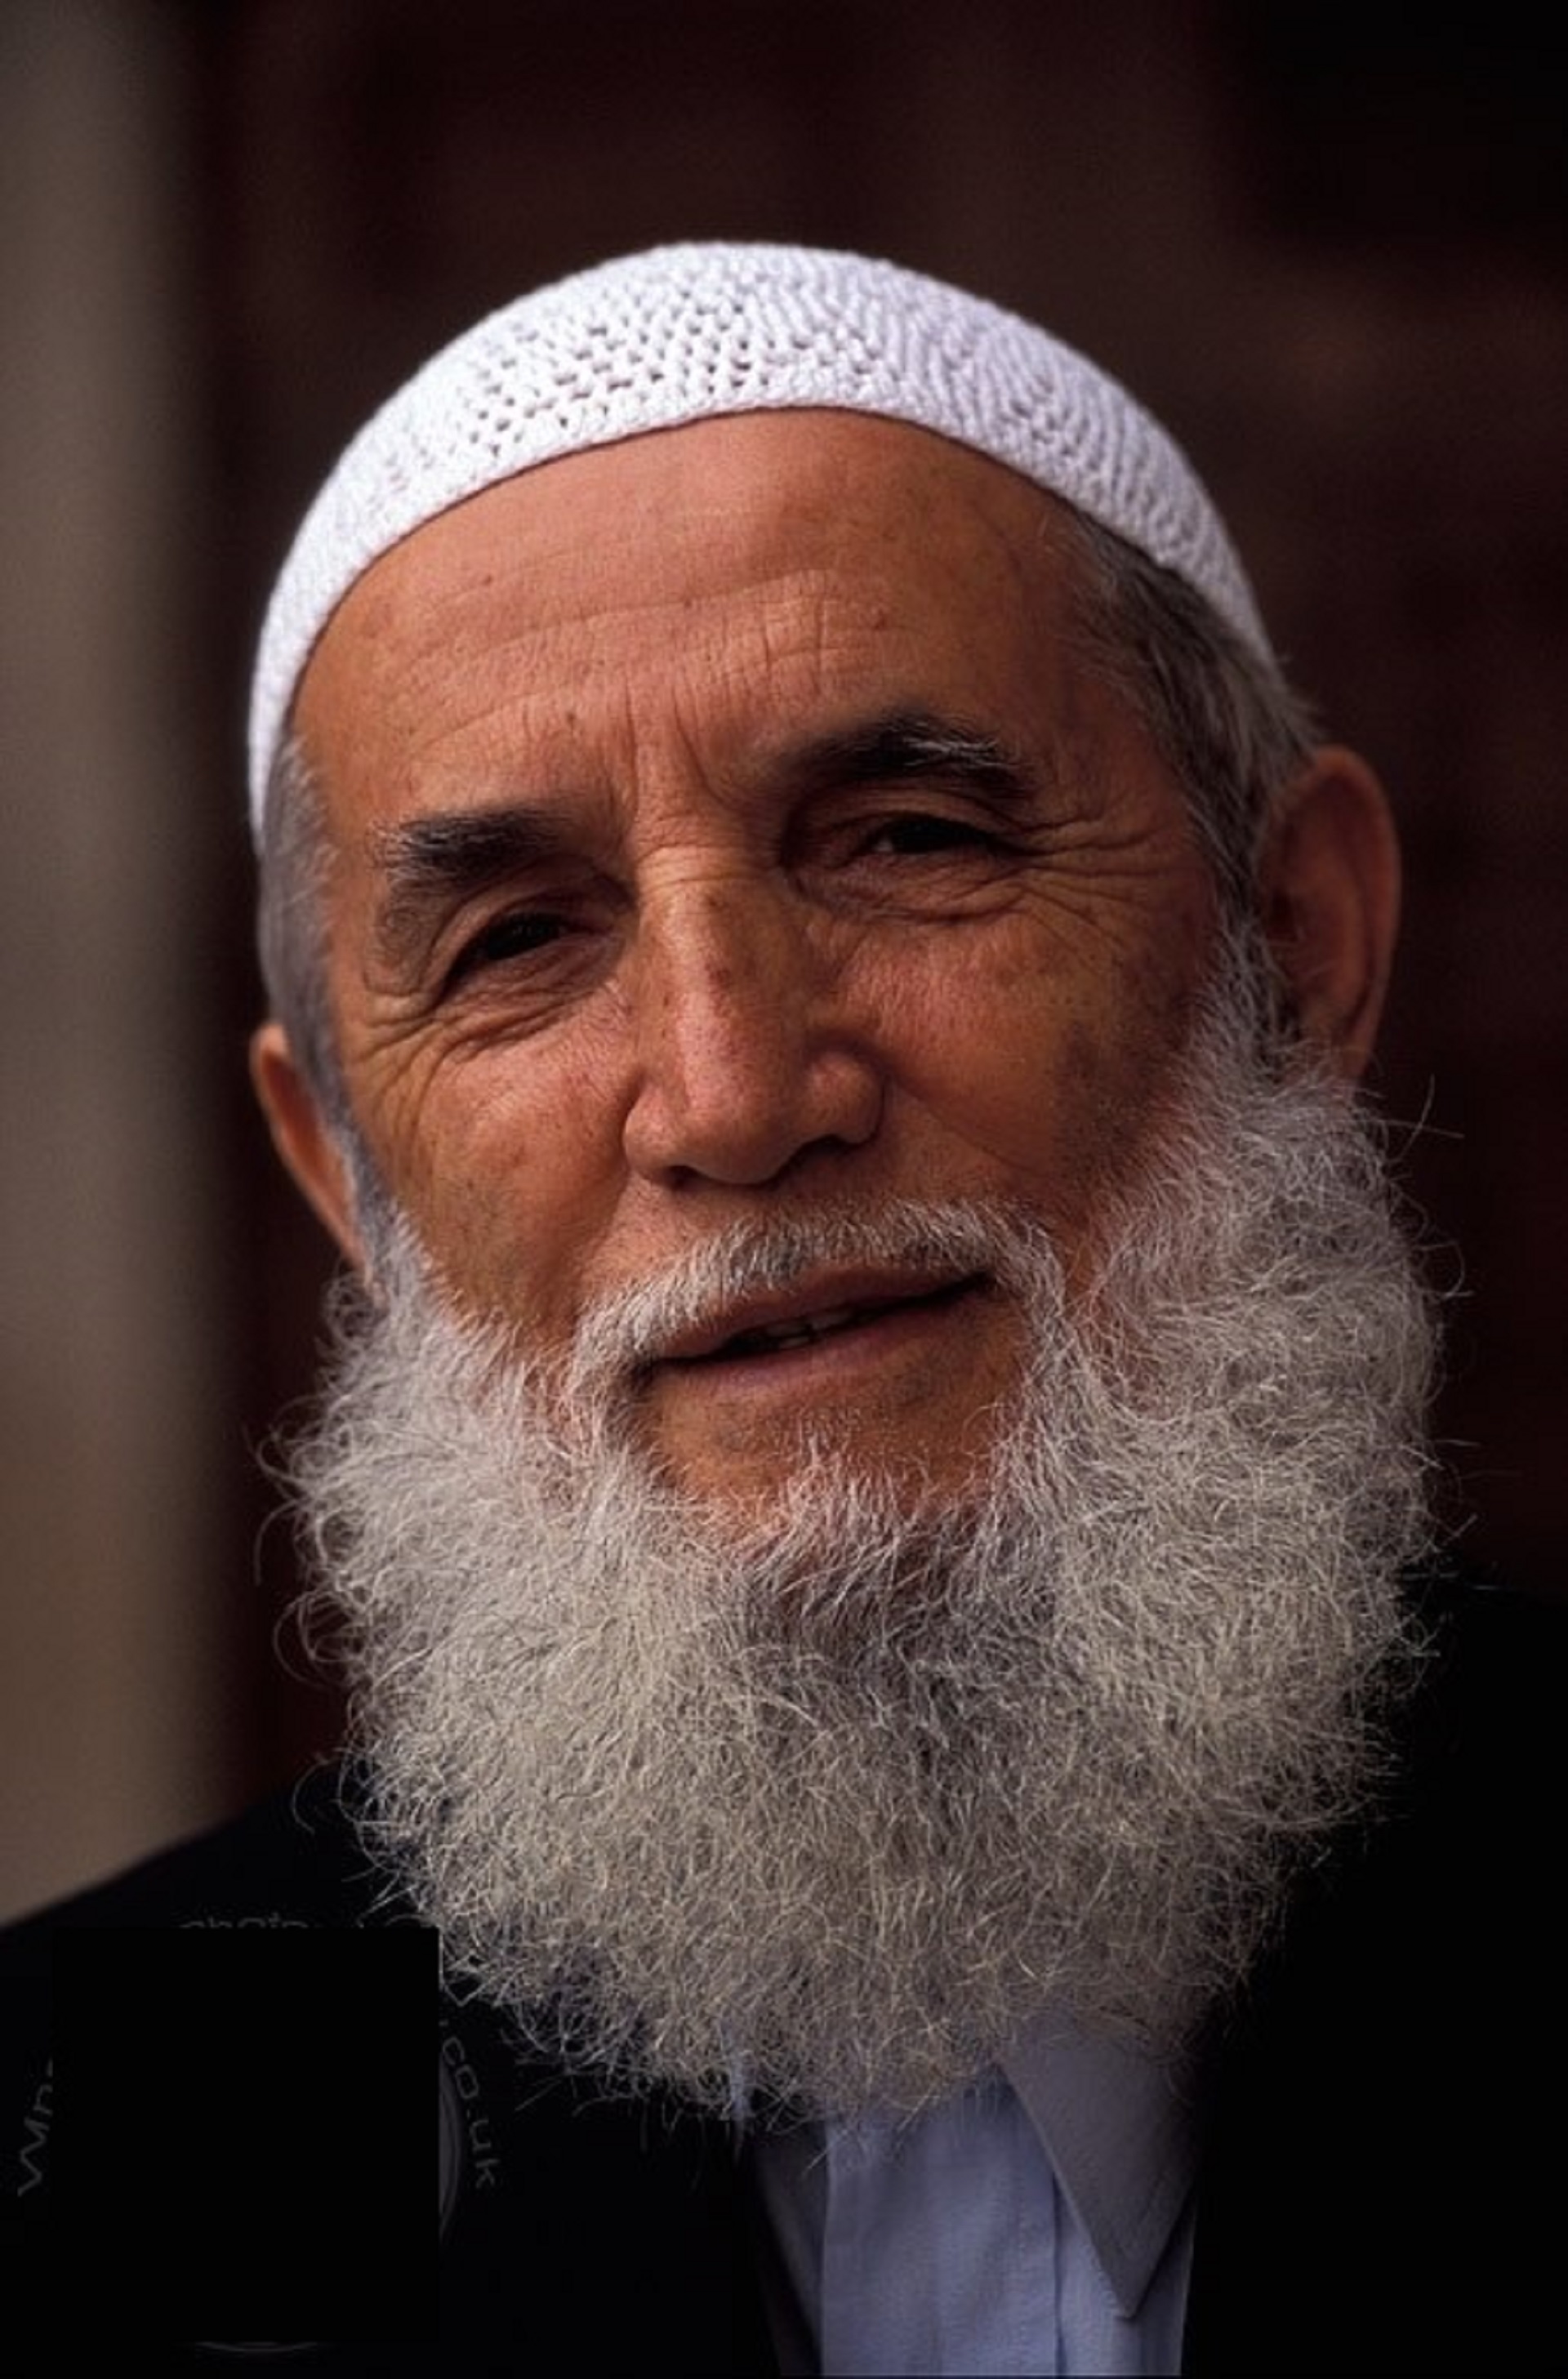
andrew, muslim, man, facial hair, person, chin, beard, senior citizen, imam, male, elder, moustache, eye, portrait, human, forehead, close up, temple, ulama, smile, gentleman, wrinkle, rabbi, grand mufti